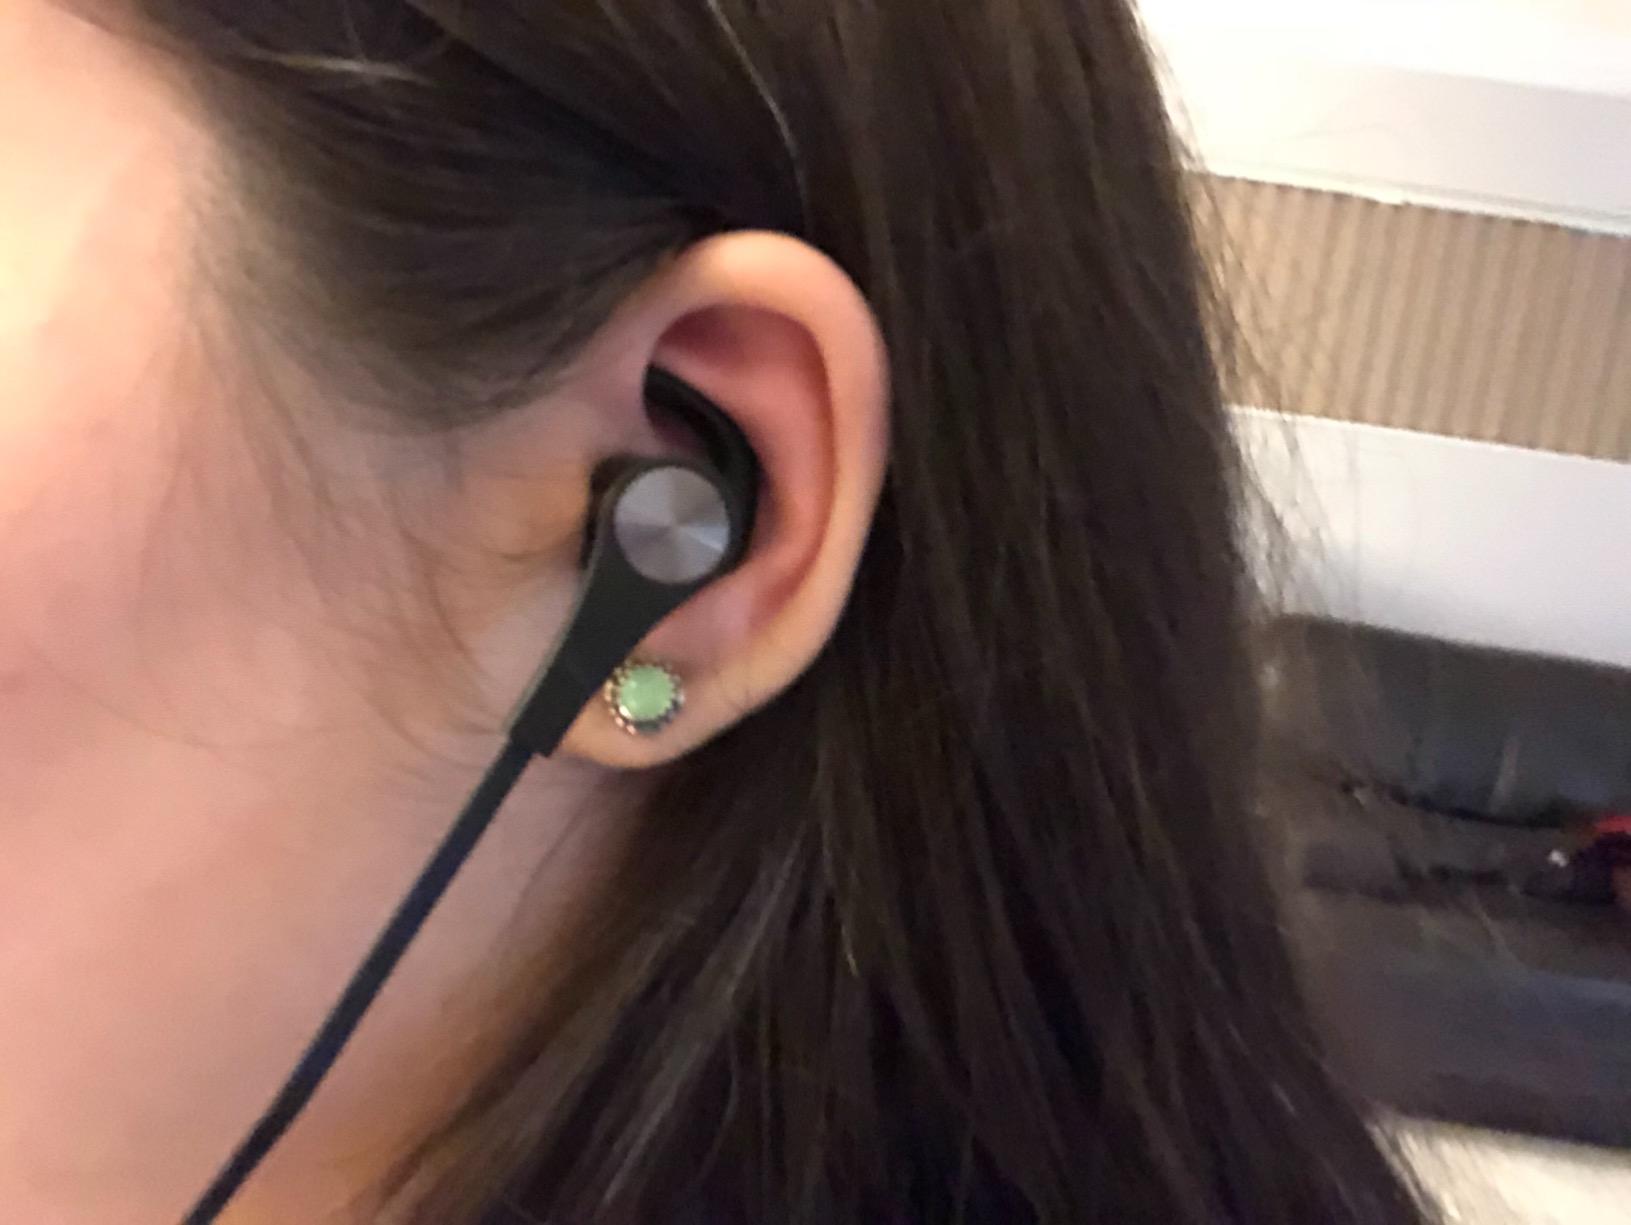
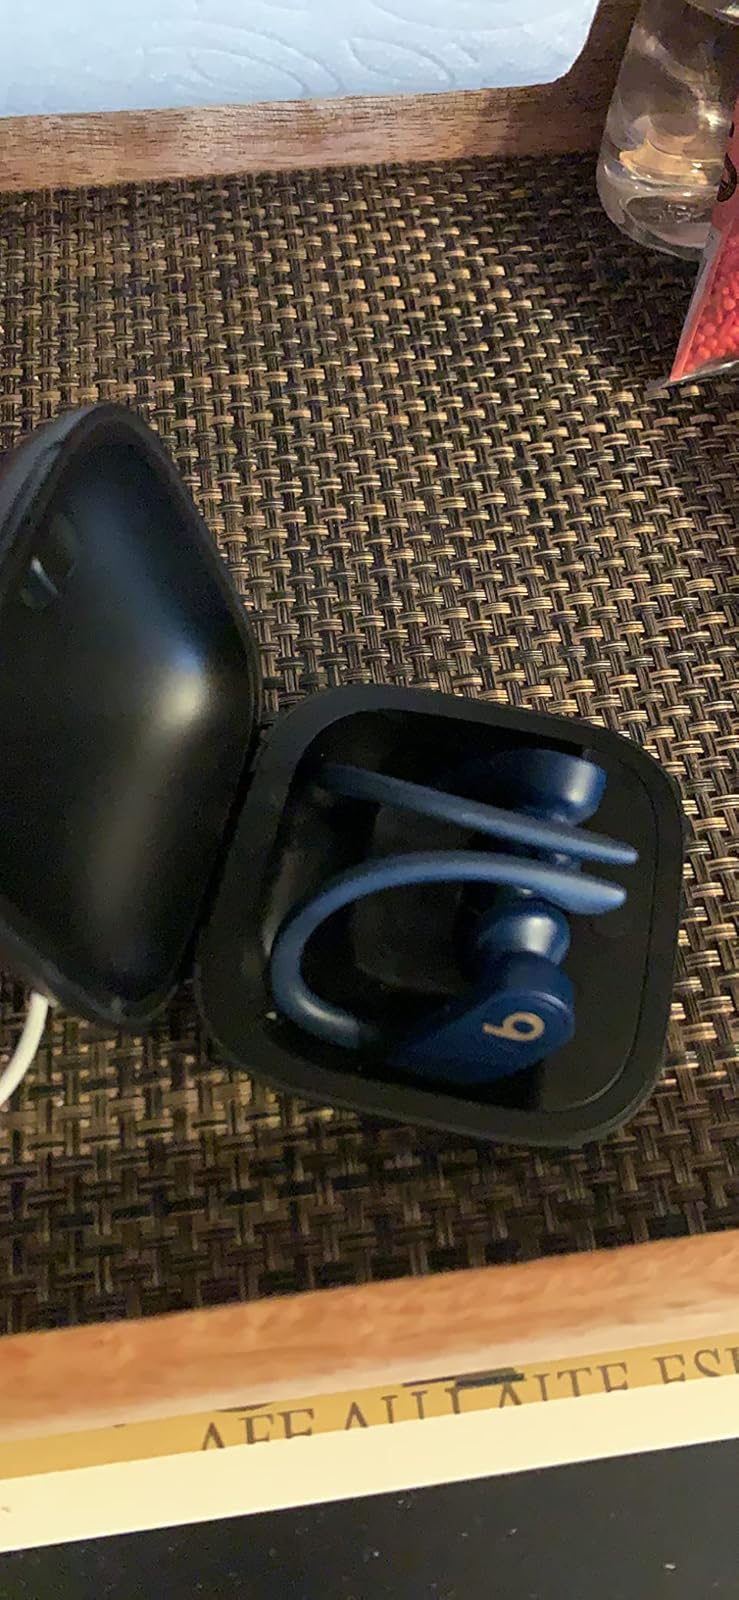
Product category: earbuds
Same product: no